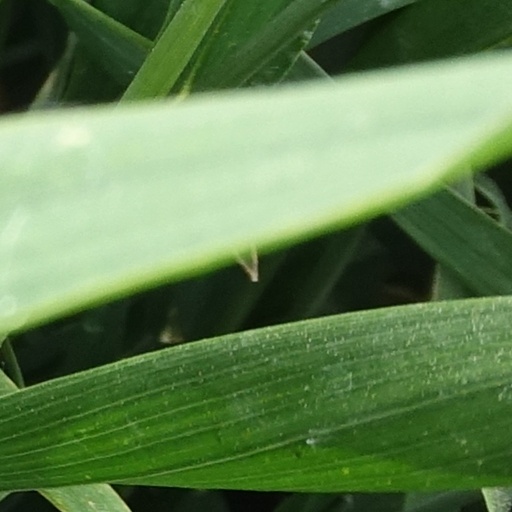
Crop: wheat